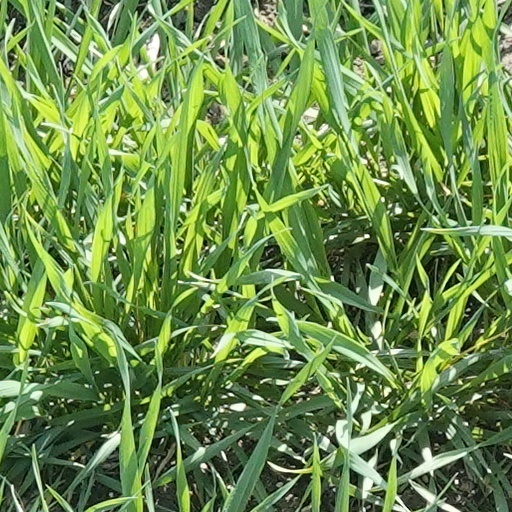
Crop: wheat